Japanese submarine I-21

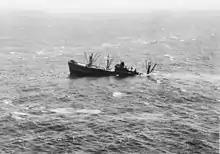
"Starr King" sinking after being attacked by "I-21" near Port Macquarie on 10 February 1943.

On 11 February 1943, "I-21" sank the 7,176 GRT U.S. Liberty Ship "Starr King" near Port Macquarie. There were no casualties, and the crew was picked up by .